Nougaroulet

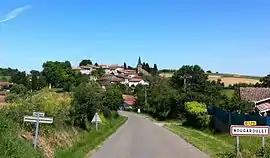
A general view of Nougaroulet

Nougaroulet is a commune in the Gers department in southwestern France.